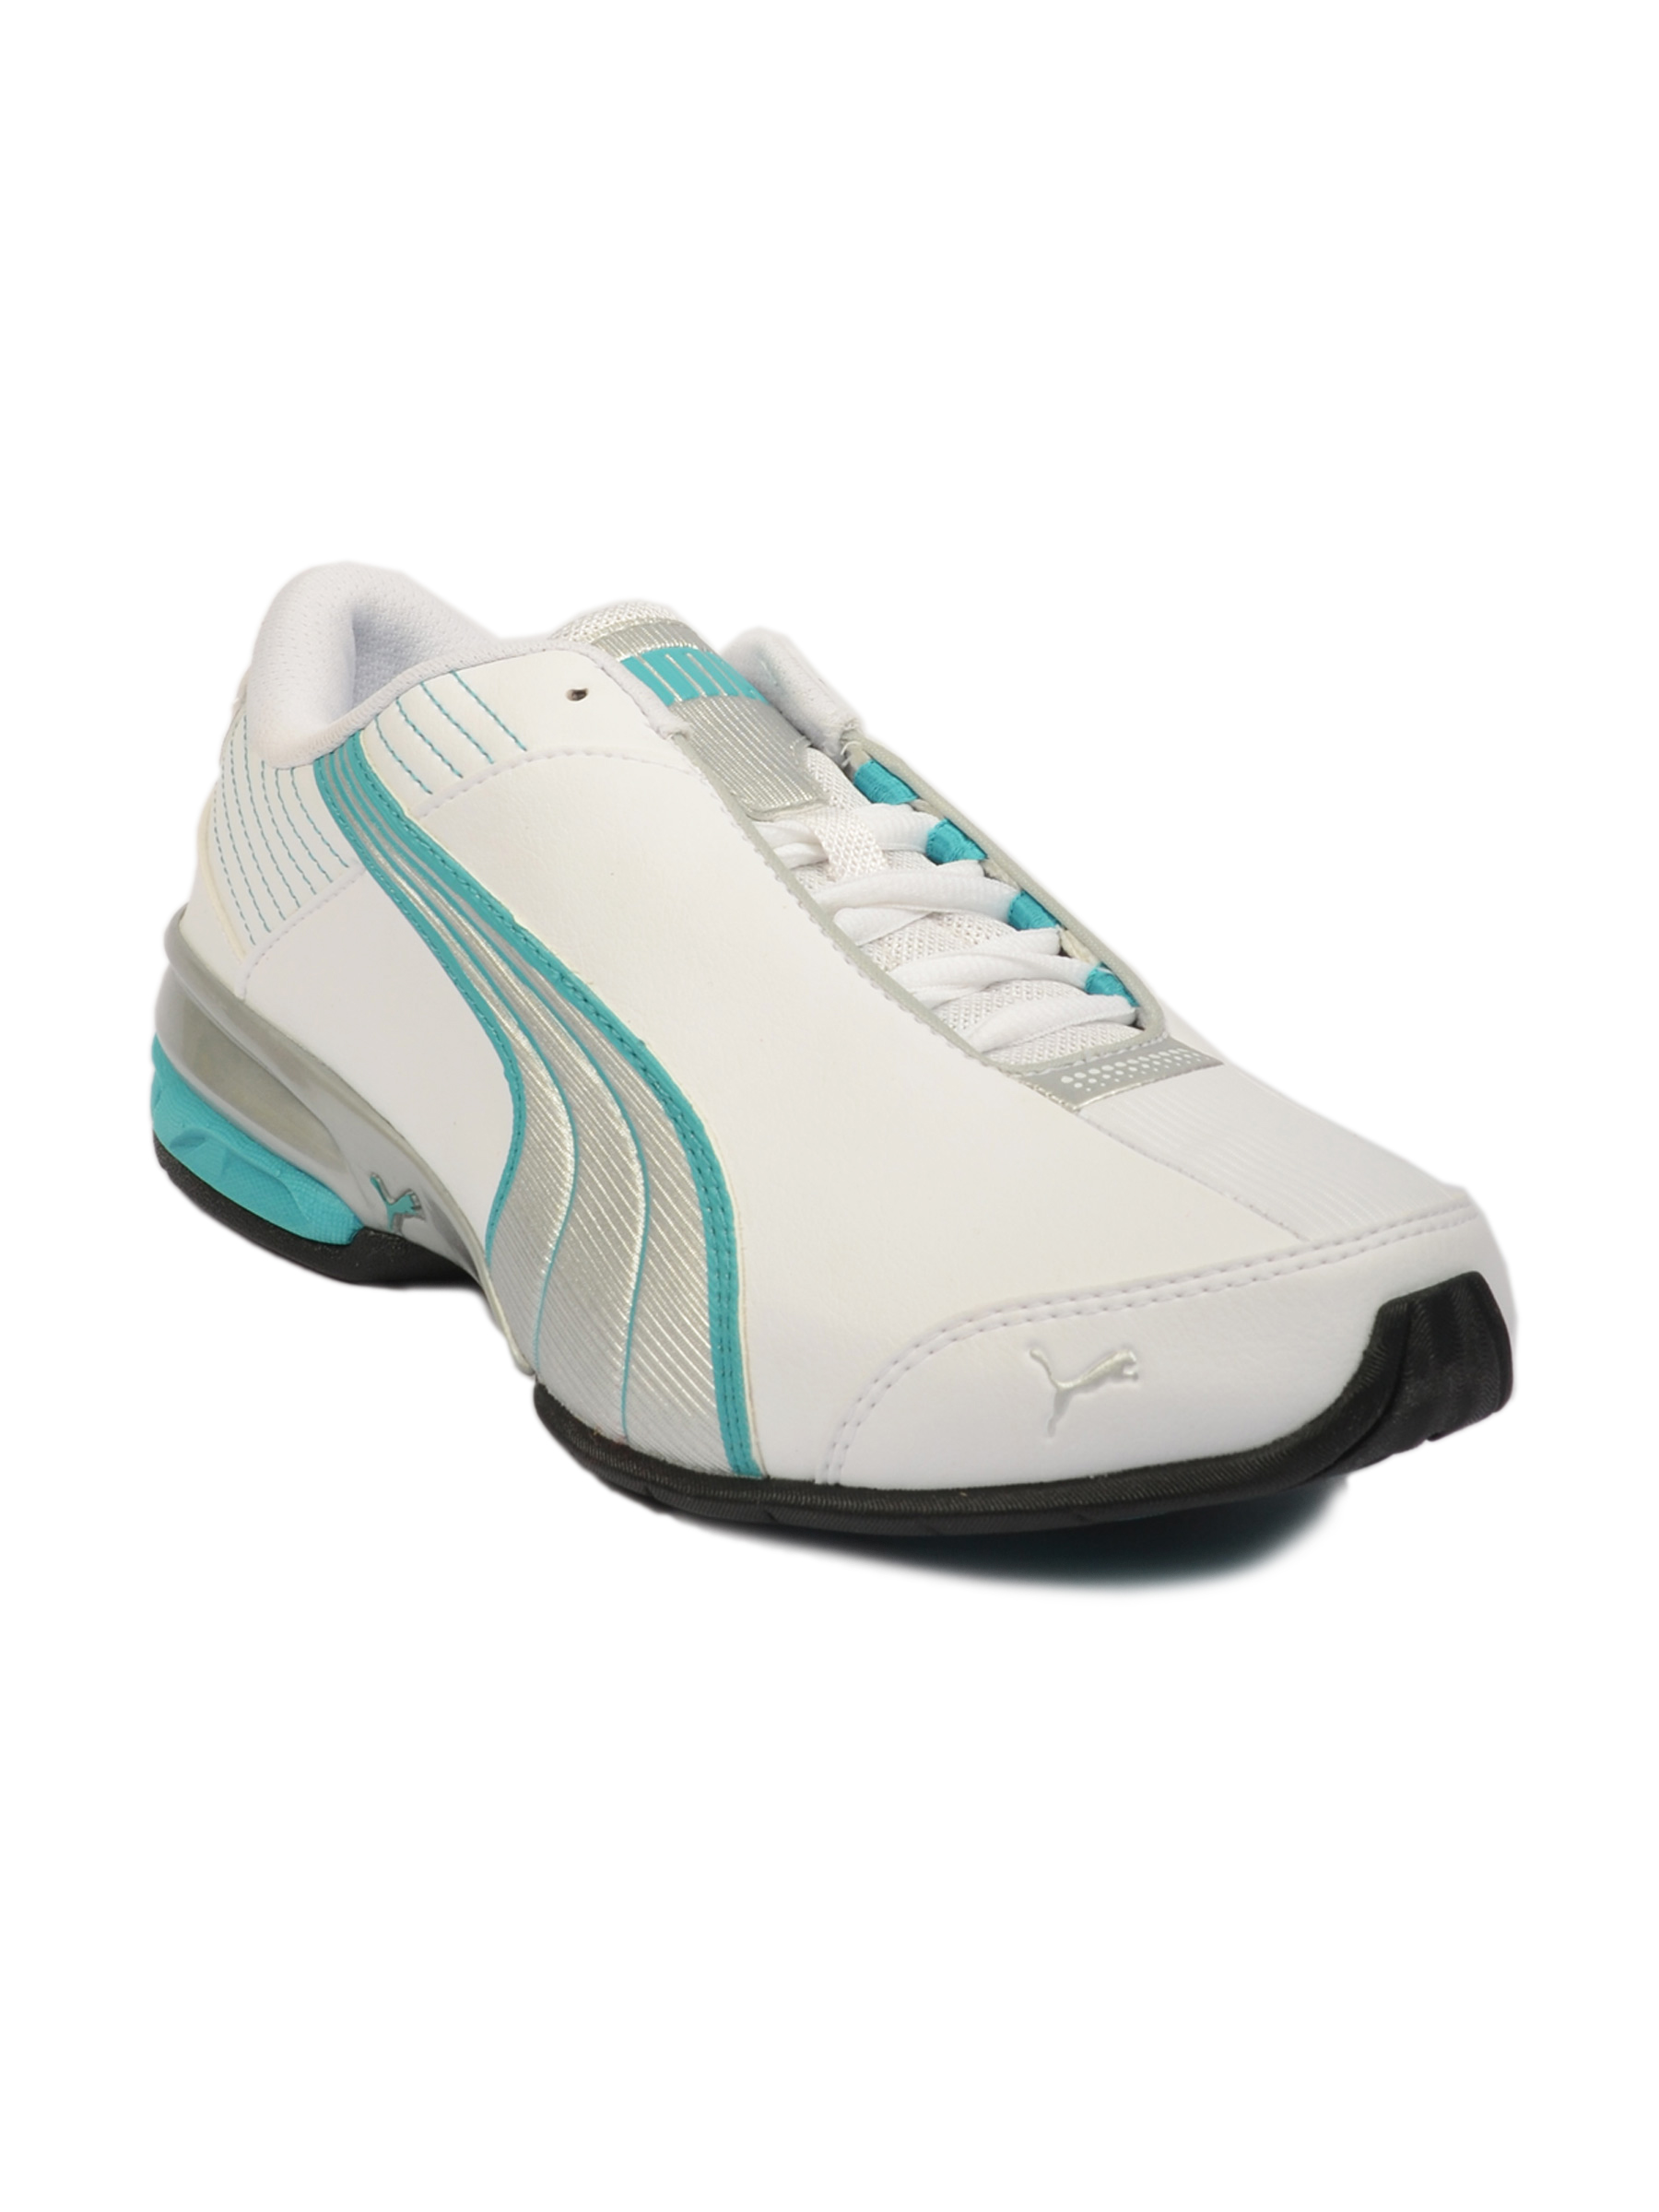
Puma Women Super Elevate White Sports Shoes
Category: Footwear / Shoes / Sports Shoes
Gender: Women
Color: White
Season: Fall 2011
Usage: Sports